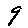
Label: 9